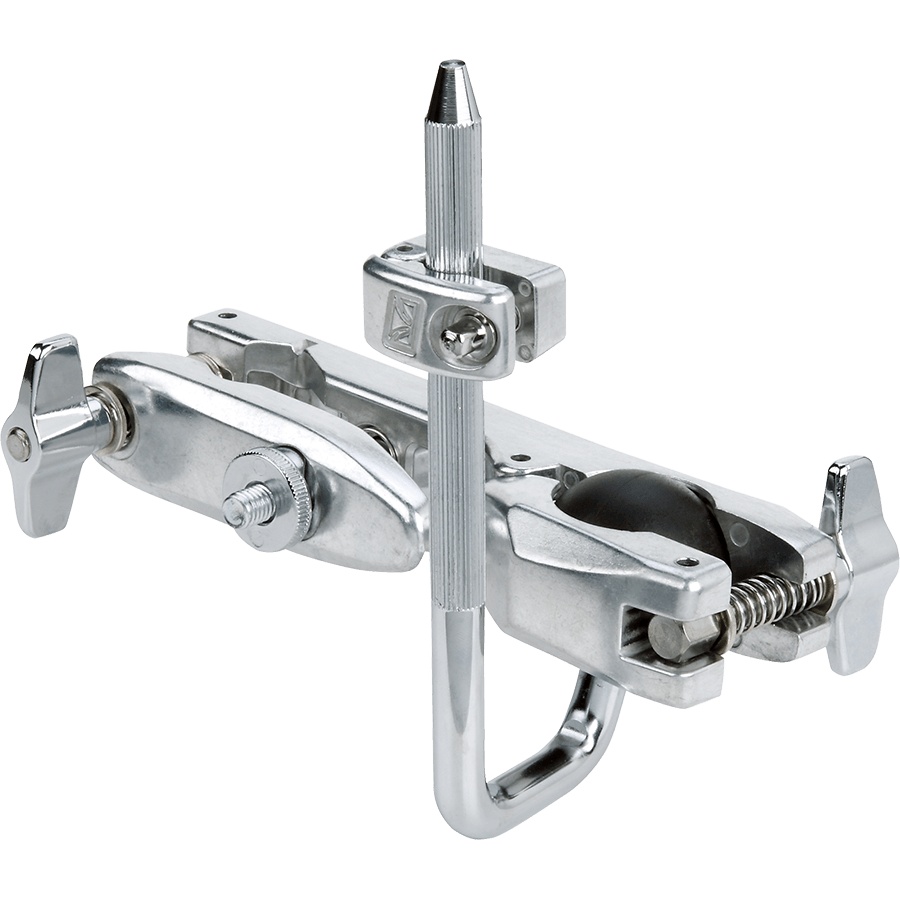
Tama Single Tom Attachment MC69
Clamping this attachment on a 15.9mm to 28.6mm diameter pipe allows for direct set-up of toms. Even with a compact construction, the inclusion of the Omni-ball feature at the angle adjustment point lets you adjust toms to any angle. FEATURES Quick attachment for adding a tom to your drum set FastClamp system attaches in seconds Omni-ball tom mount can be adjusted to the perfect playing position Attaches to stand pipes ranging from 15.1mm to 28.6mm in diameter
Brand: Tama
Category: Arts & Entertainment > Hobbies & Creative Arts > Musical Instrument & Orchestra Accessories > Percussion Accessories > Drum Kit Hardware > Drum Kit Mounting Hardware > Tom Mounts